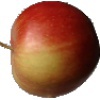
Label: Apple Red 2